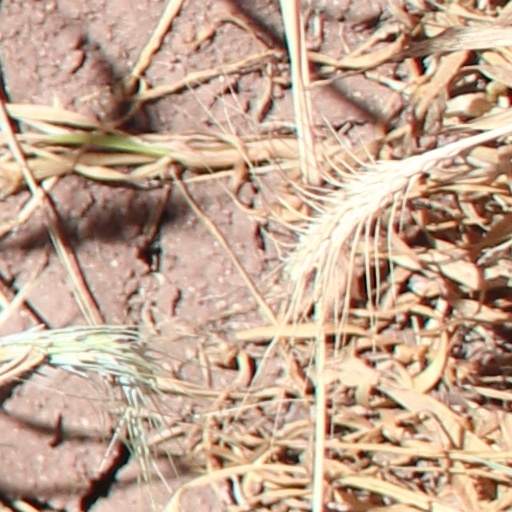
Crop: wheat